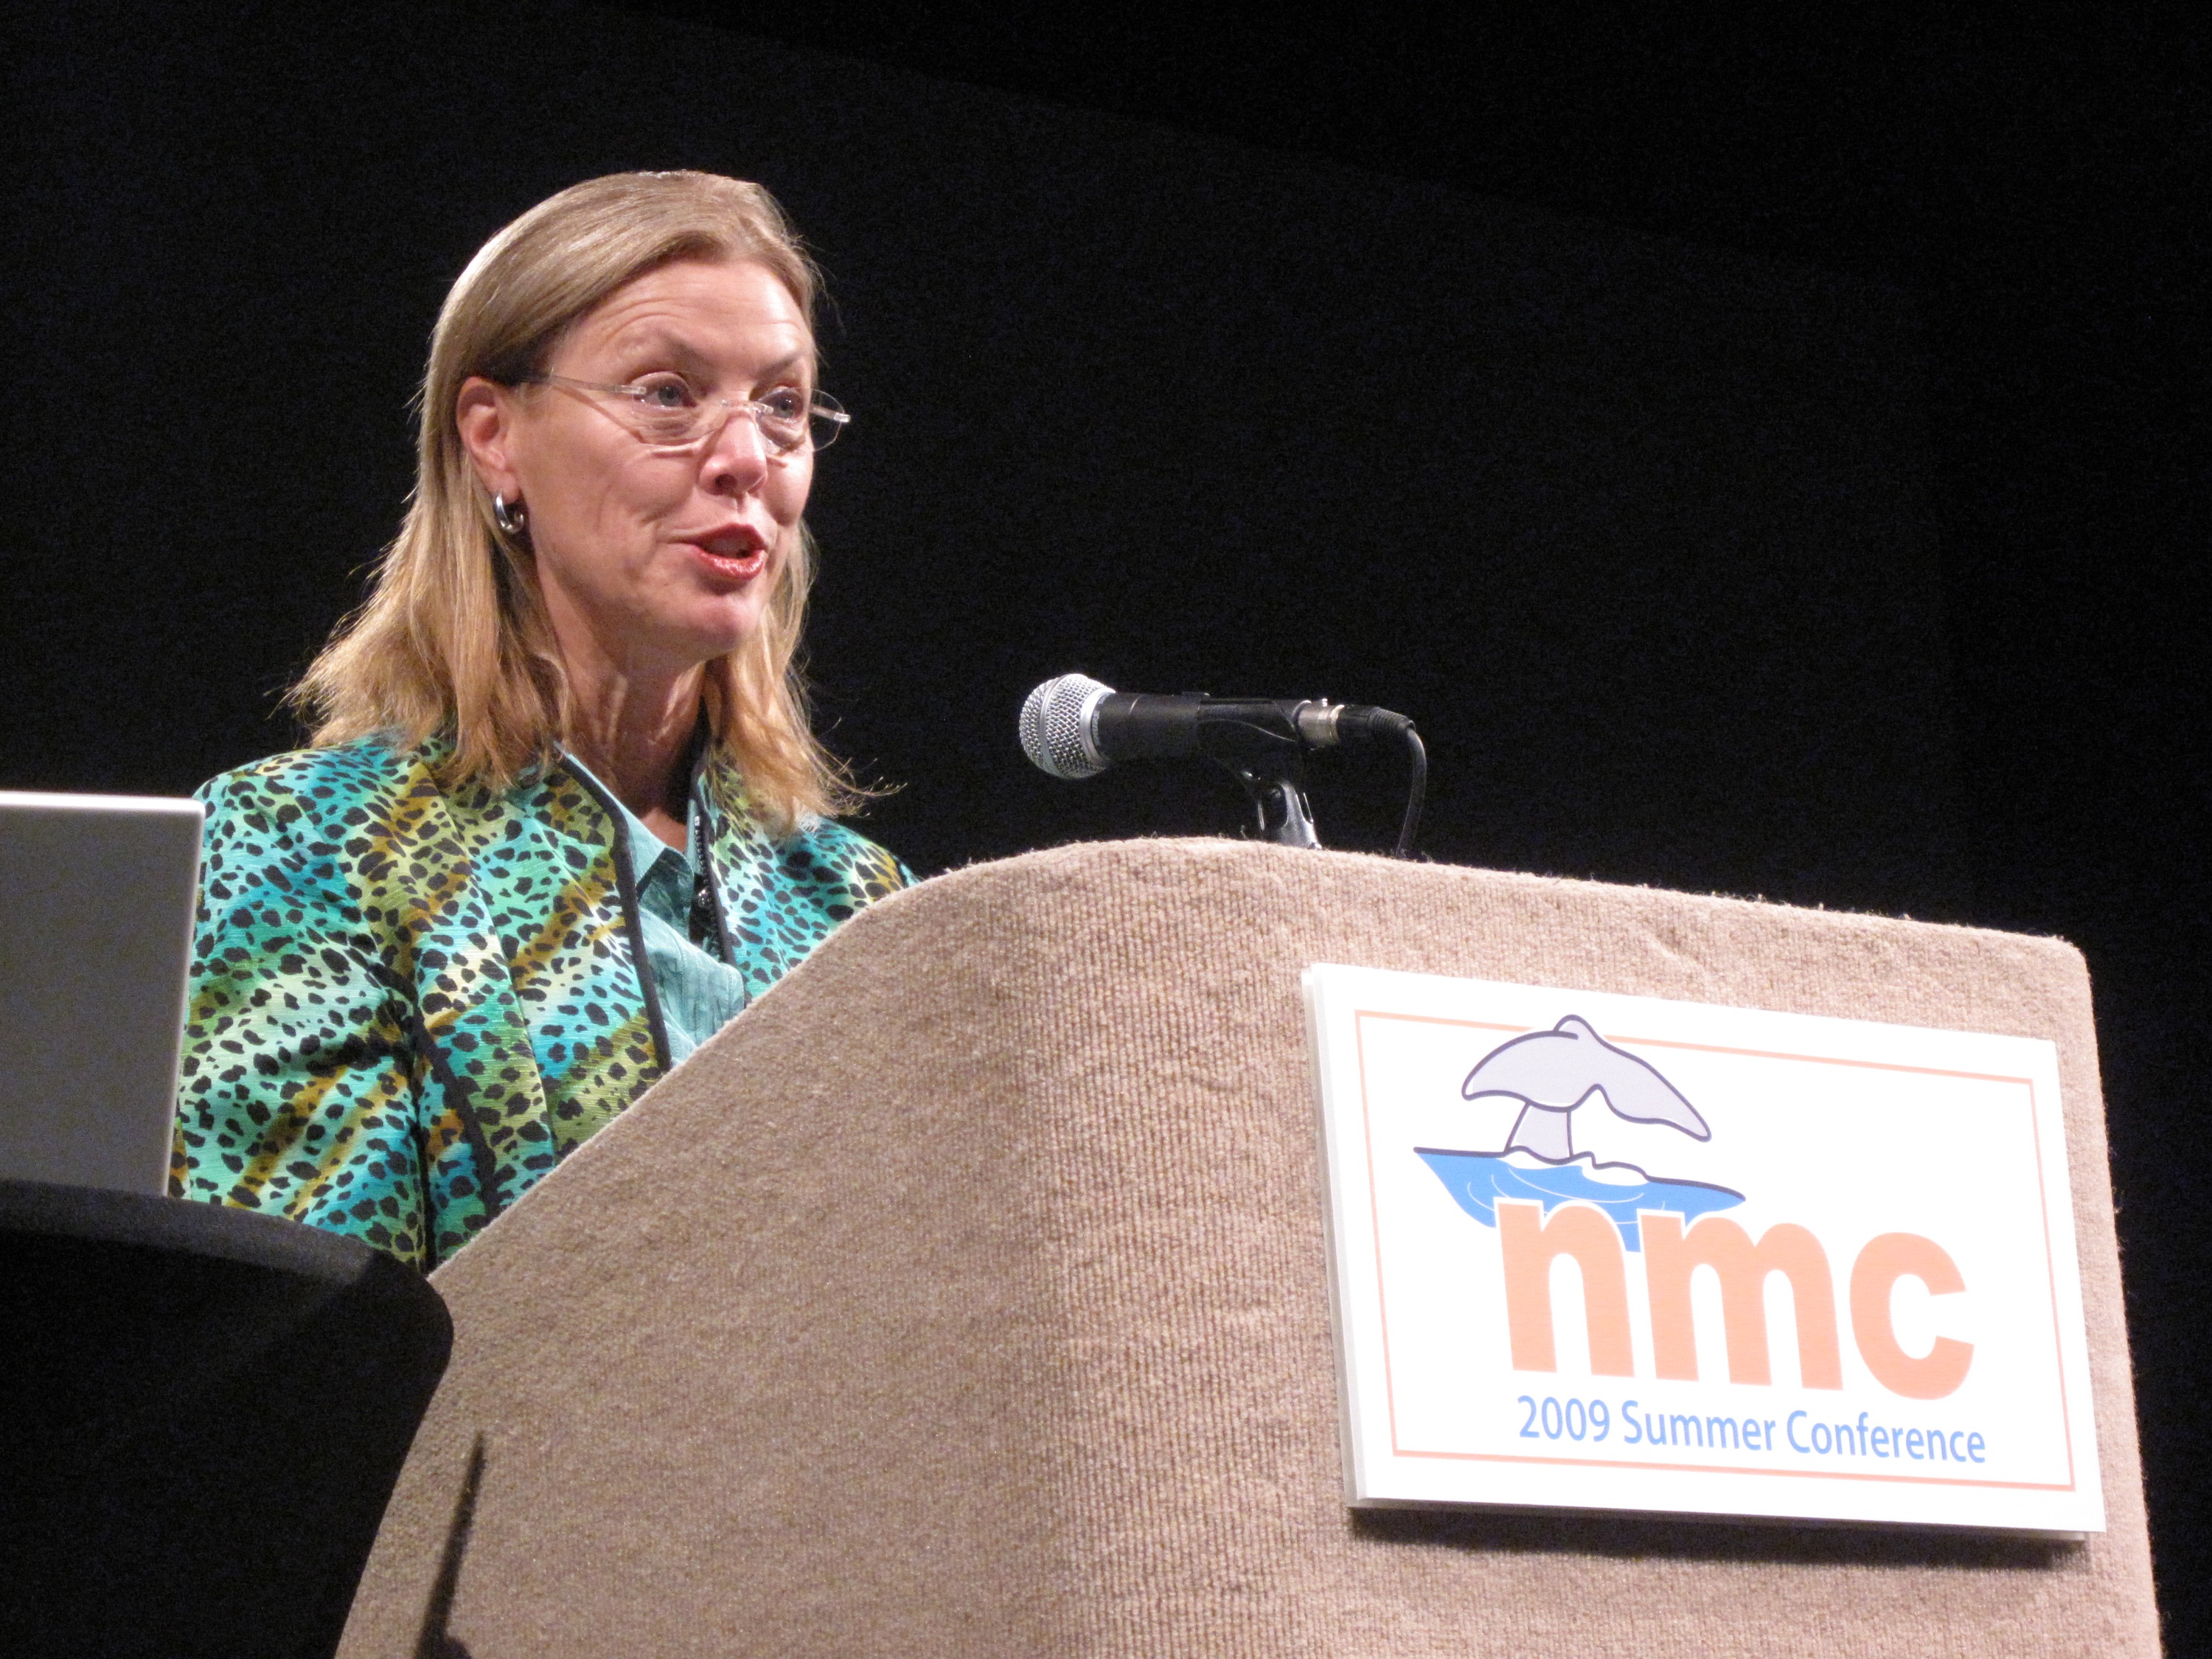
speech, nmcfriends, monterey, nmc2009, singer songwriter